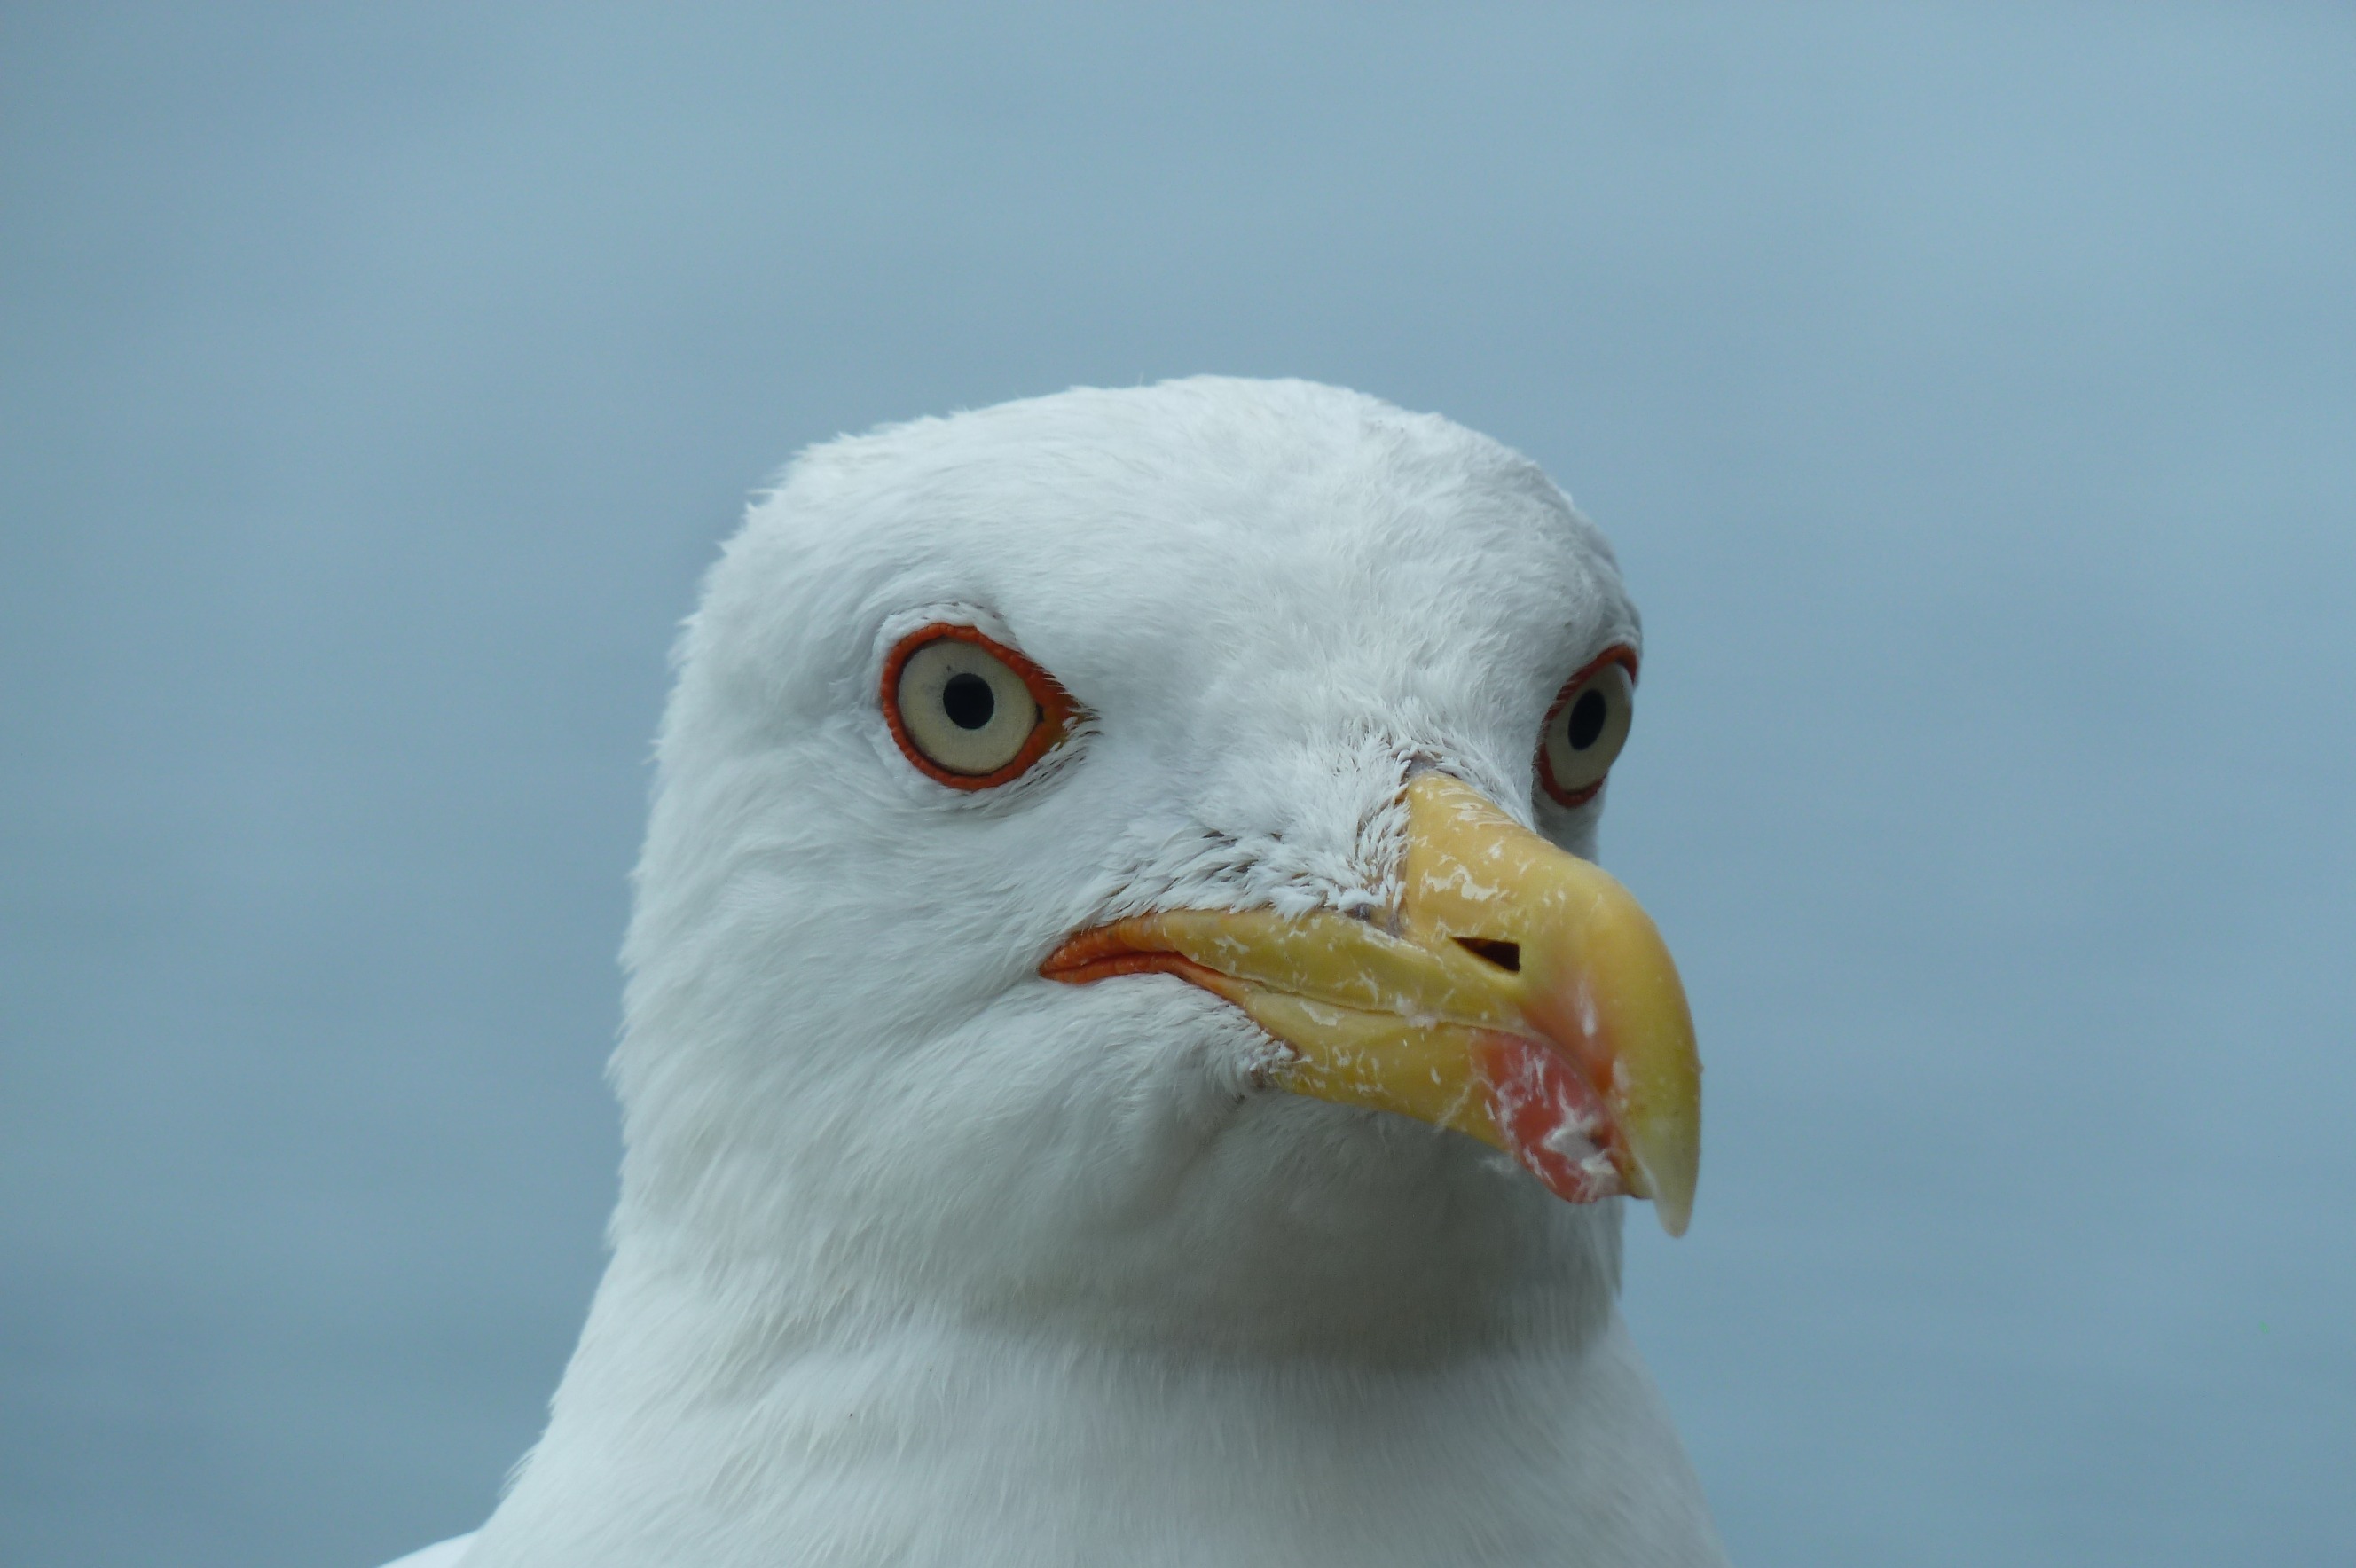
bird, wing, white, animal, seabird, seagull, gull, beak, fauna, bird of prey, bald eagle, close up, vertebrate, falcon, charadriiformes, european herring gull